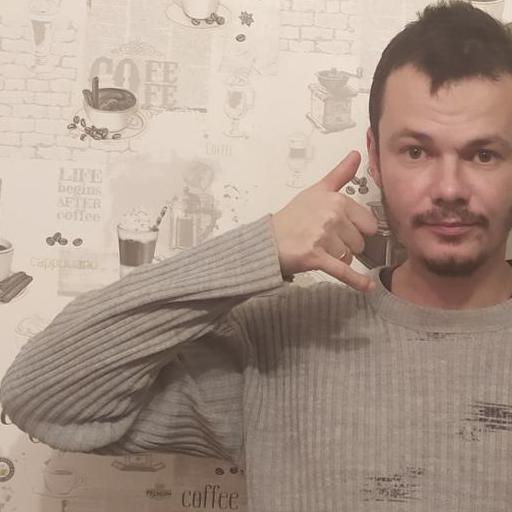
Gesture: call